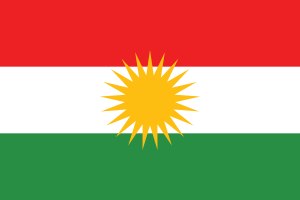
Kurdistan
Kurdistans flag
Kurdistan er en region i Zagros- og Taurusbjergene i grænselandet mellem Tyrkiet, Irak, Iran og Syrien samt et lille hjørne af Armenien. Området har haft ældre navne som Øvre Mesopotamien og Beth-Nahrin. Området er hovedsageligt beboet af kurdere, men også af andre nationaliteter. Nogle kurdiske organisationer arbejder for at oprette en uafhængig nationalstat i Kurdistan bestående af nogle eller alle områderne med et kurdisk befolkningsflertal, mens andre ønsker at opnå større selvstyre indenfor de eksisterende statslige grænser.